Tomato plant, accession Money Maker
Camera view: horizontal (90 deg, fisheye); turntable rotation: 0 degrees
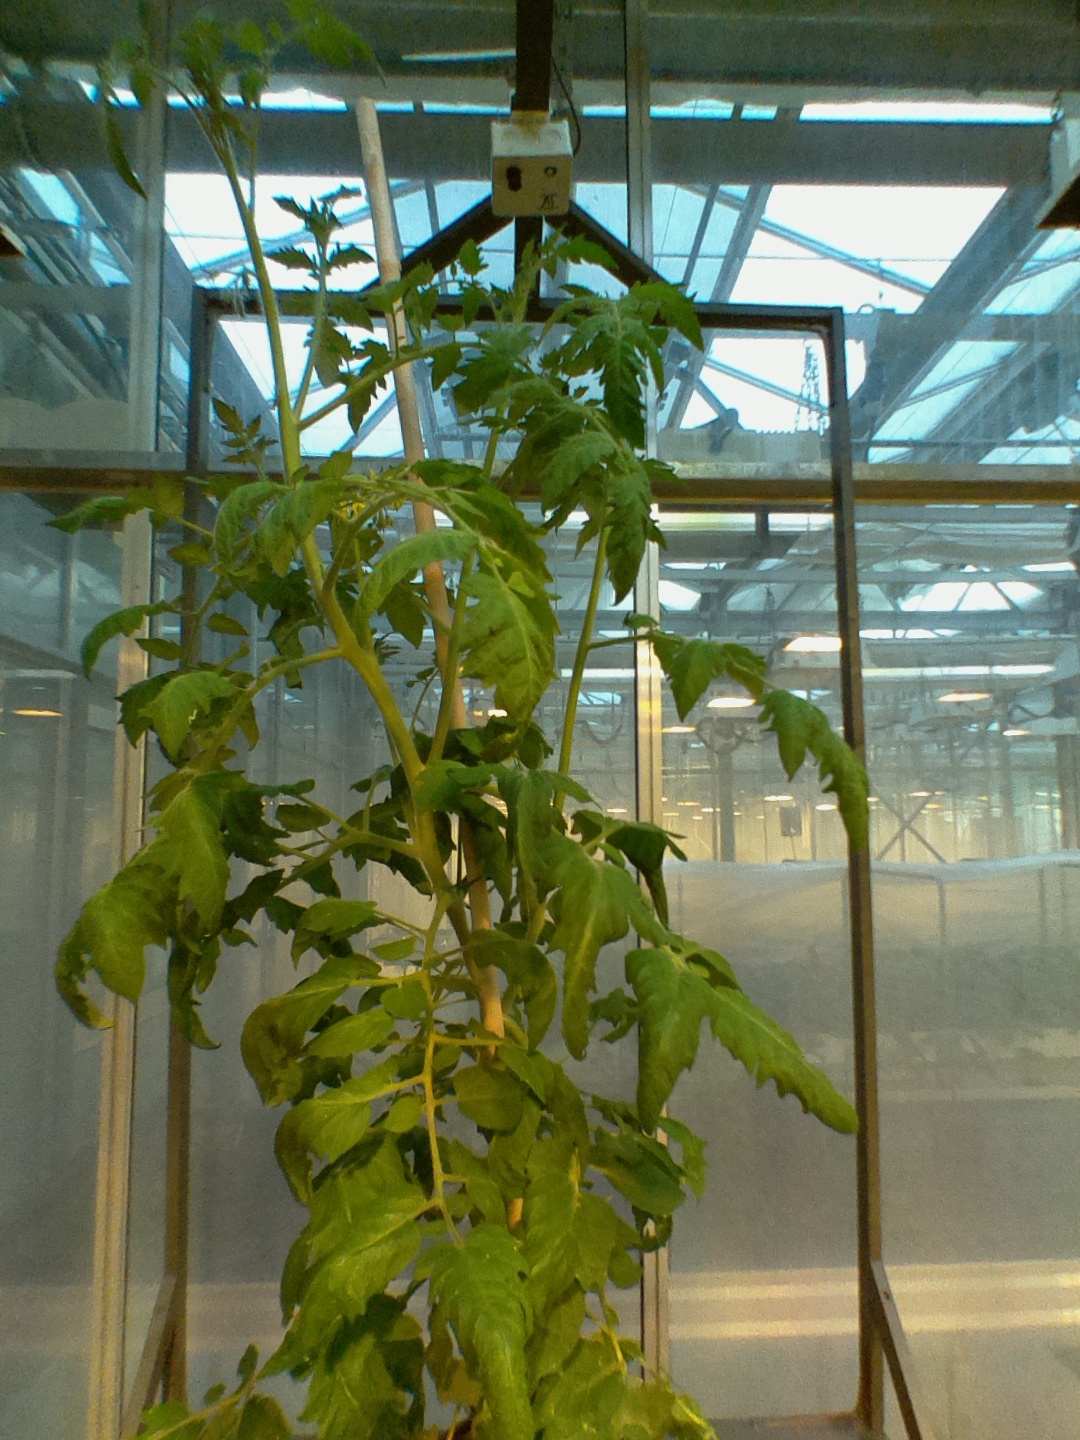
BBCH growth stage 67: Full flowering, 70%-80% of flowers open, more petals falling